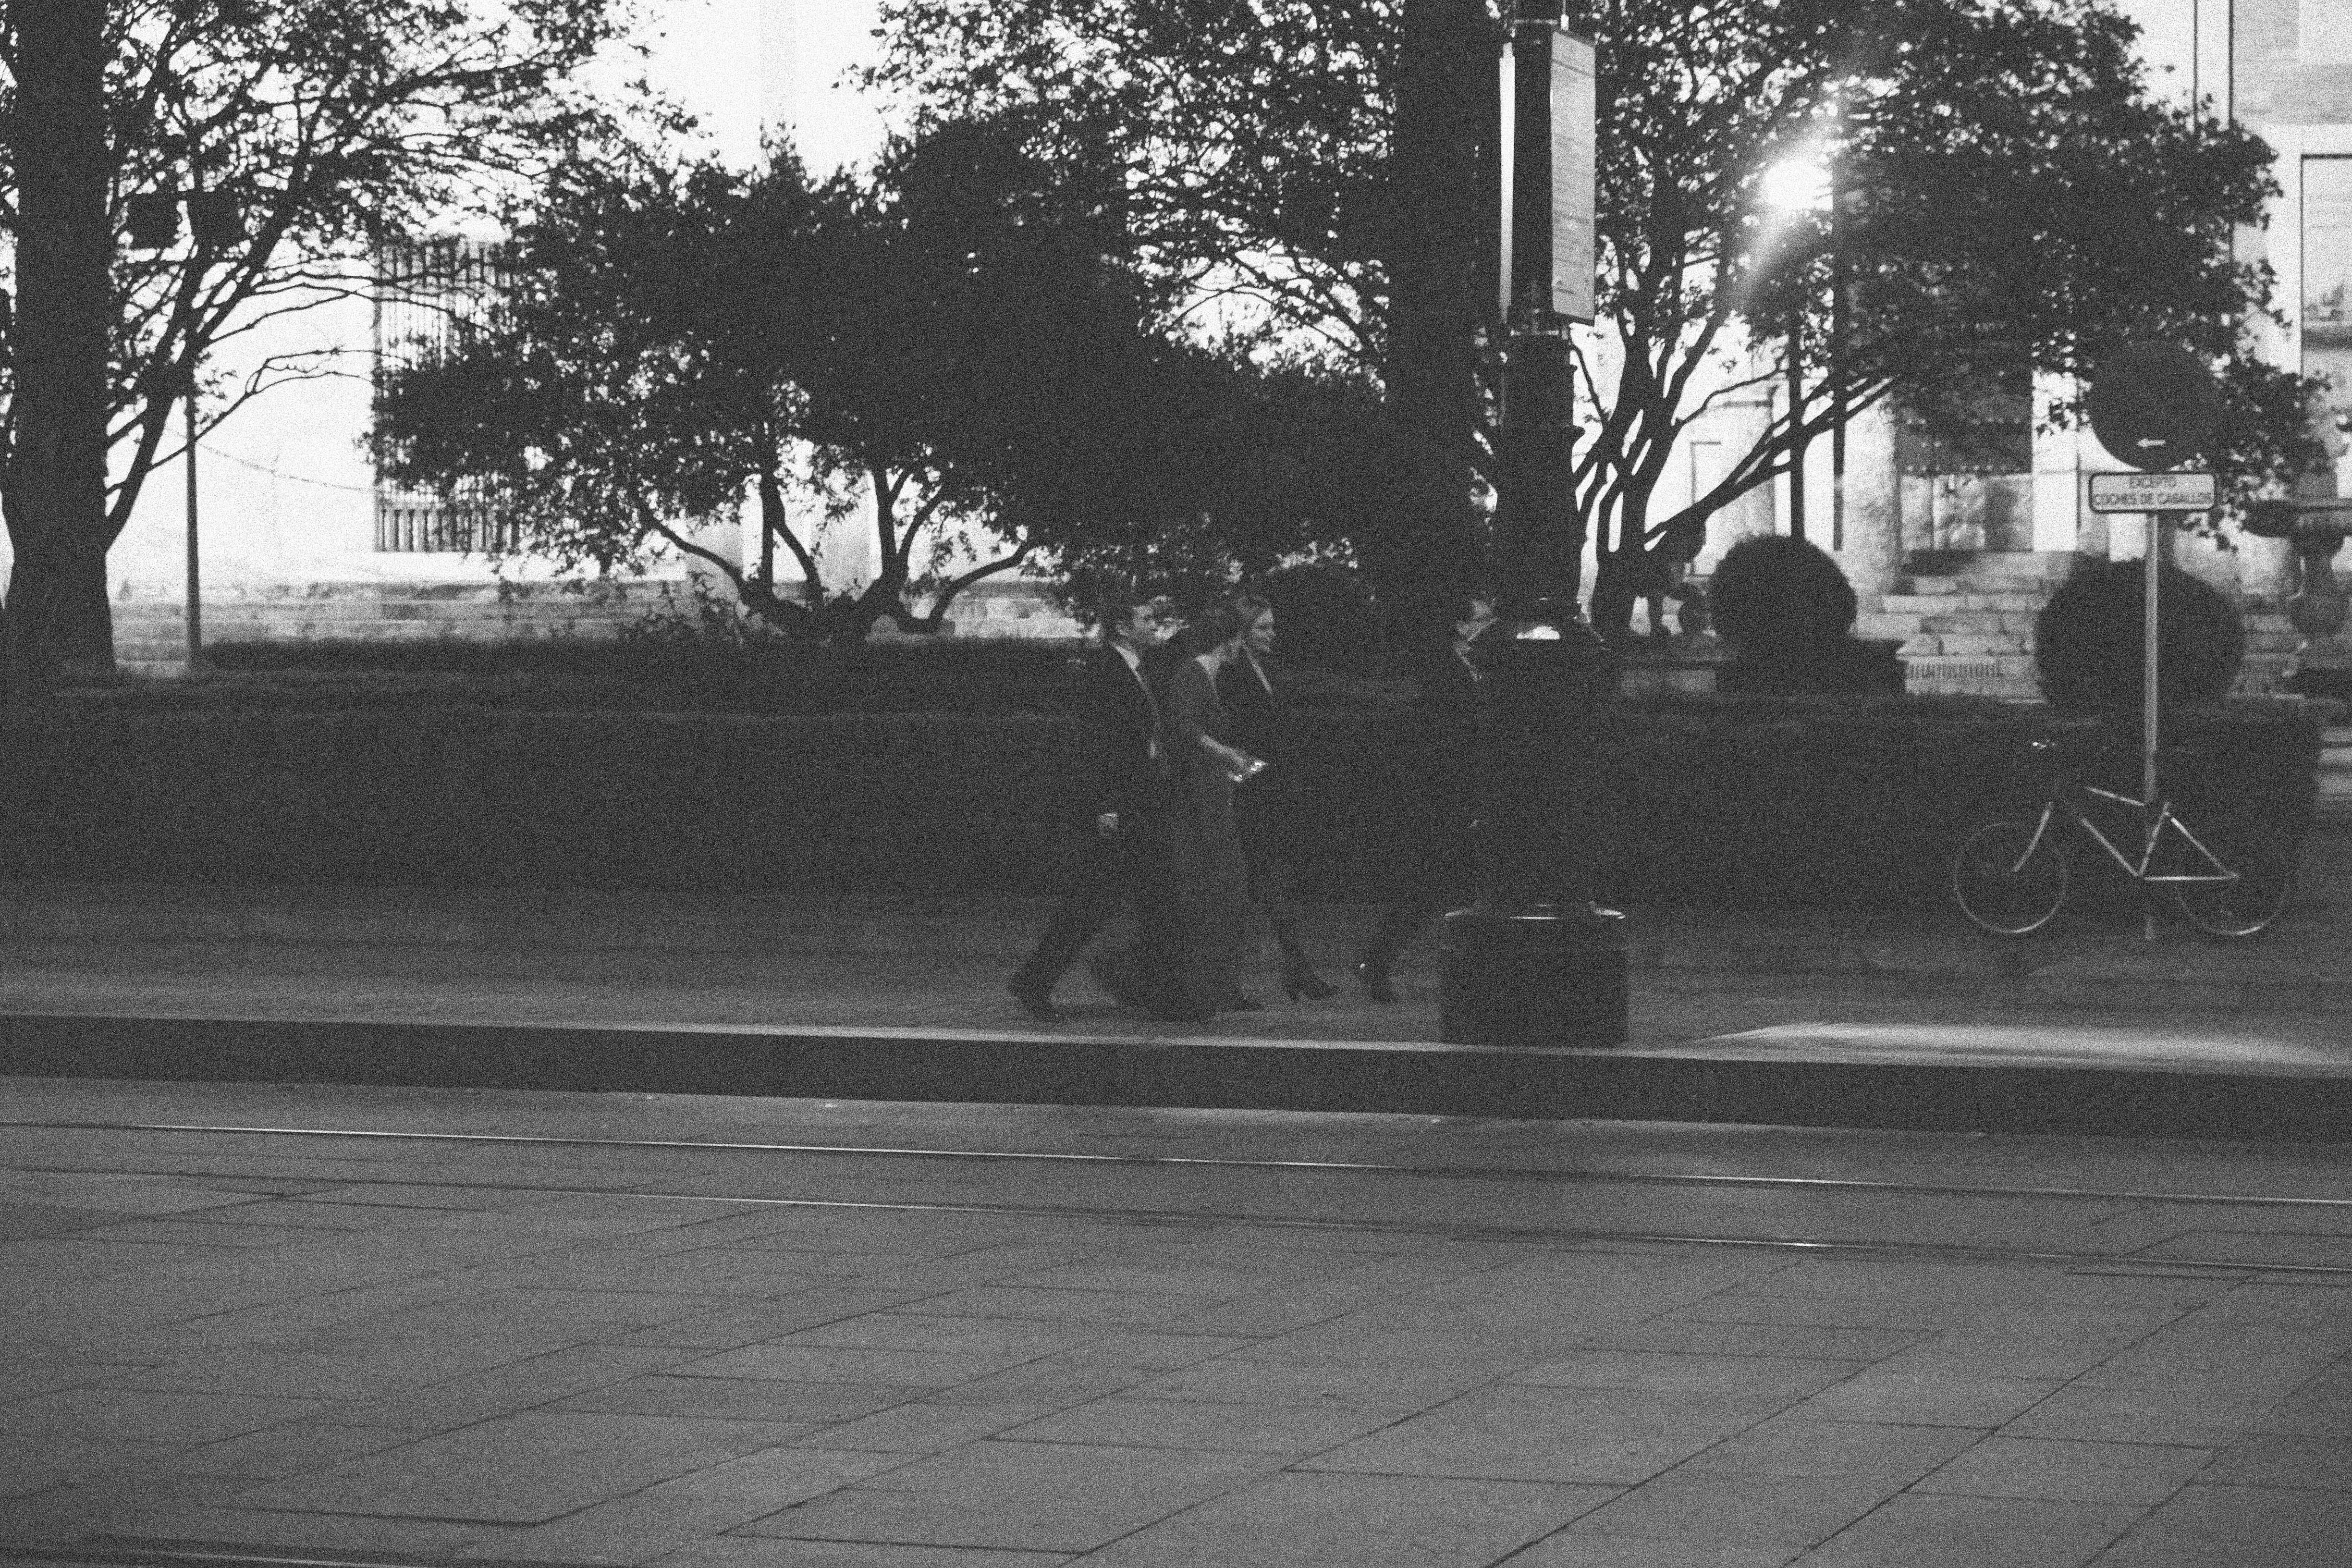
black and white, road, white, street, urban, black, monochrome, lane, infrastructure, photograph, sevilla, andalusia, shape, monochrome photography